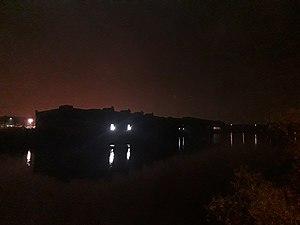
"L'Entrepôt G construit en 1903 est situé sur la Dessauer Ufer dans le quartier de Hambourg Kleiner Grasbrook, dans le port franc sur le port fuvial ""Saalehafen"". L'entrepôt a trois niveaux et huit compartiments.